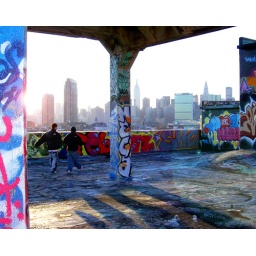
Taken on the roof of the 5ptz building in Queens just before my battery died.